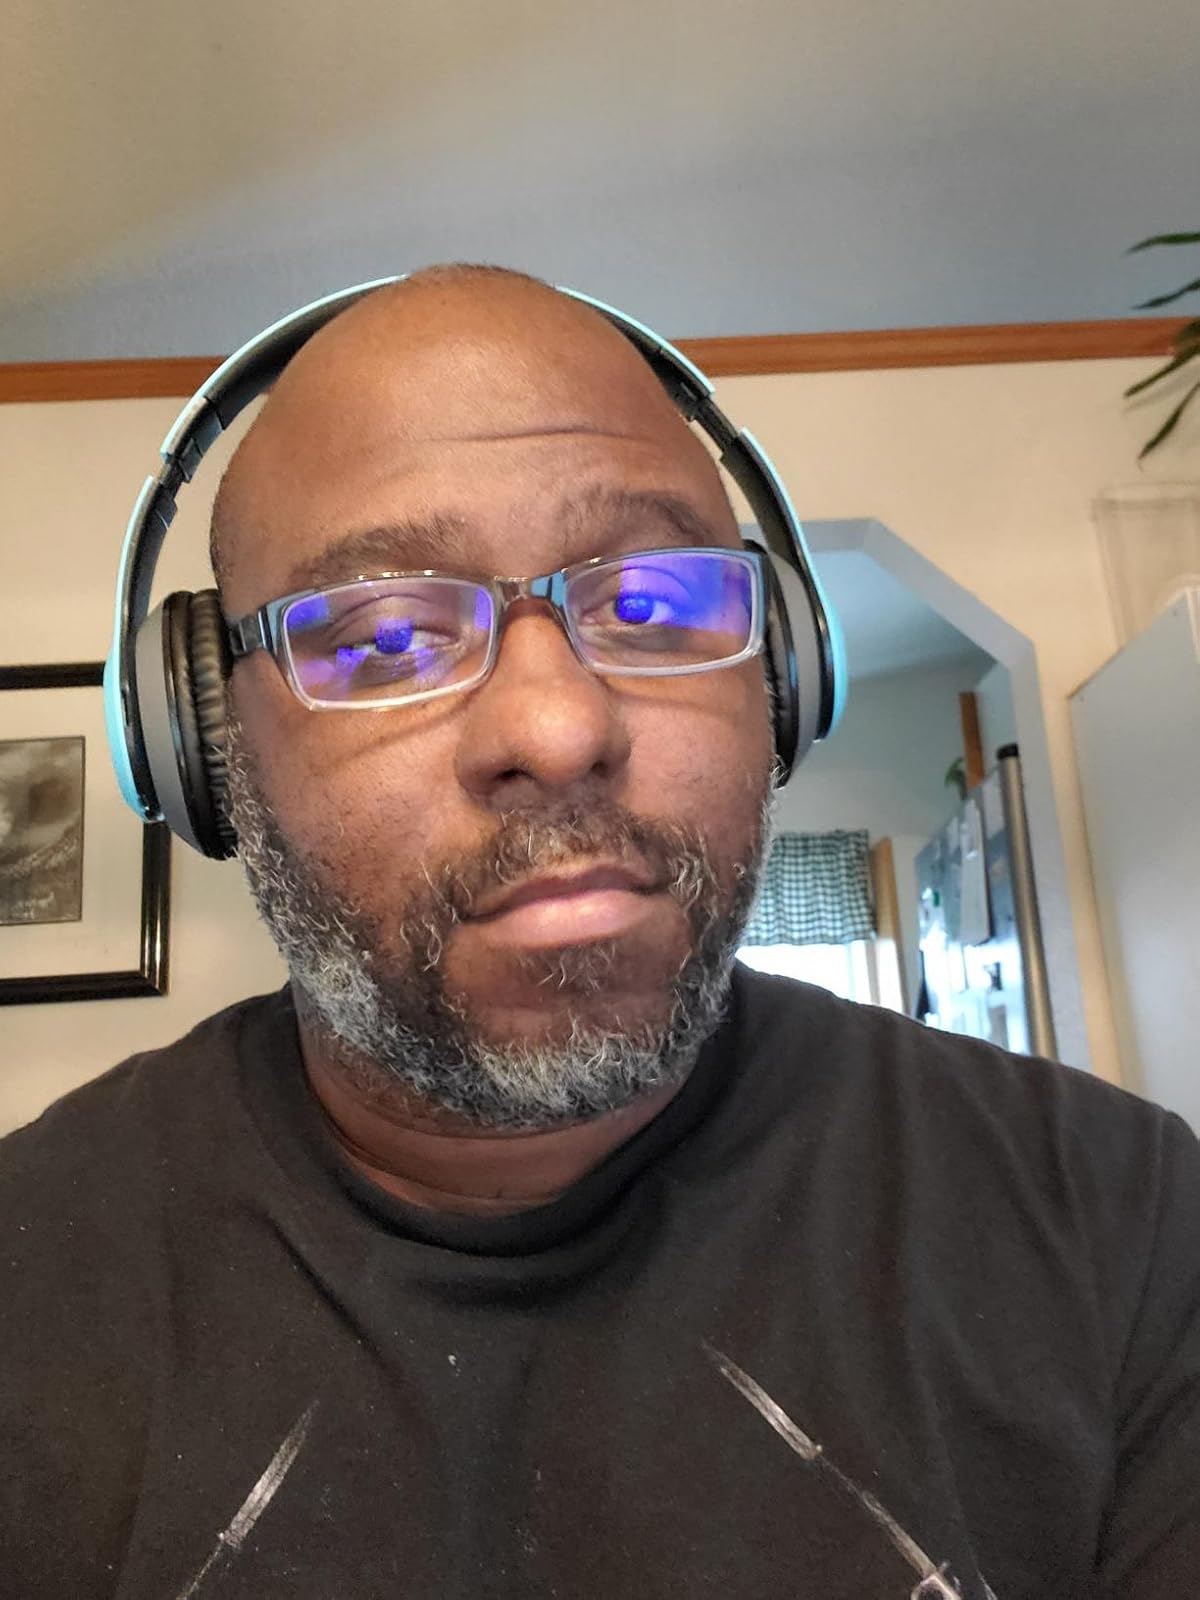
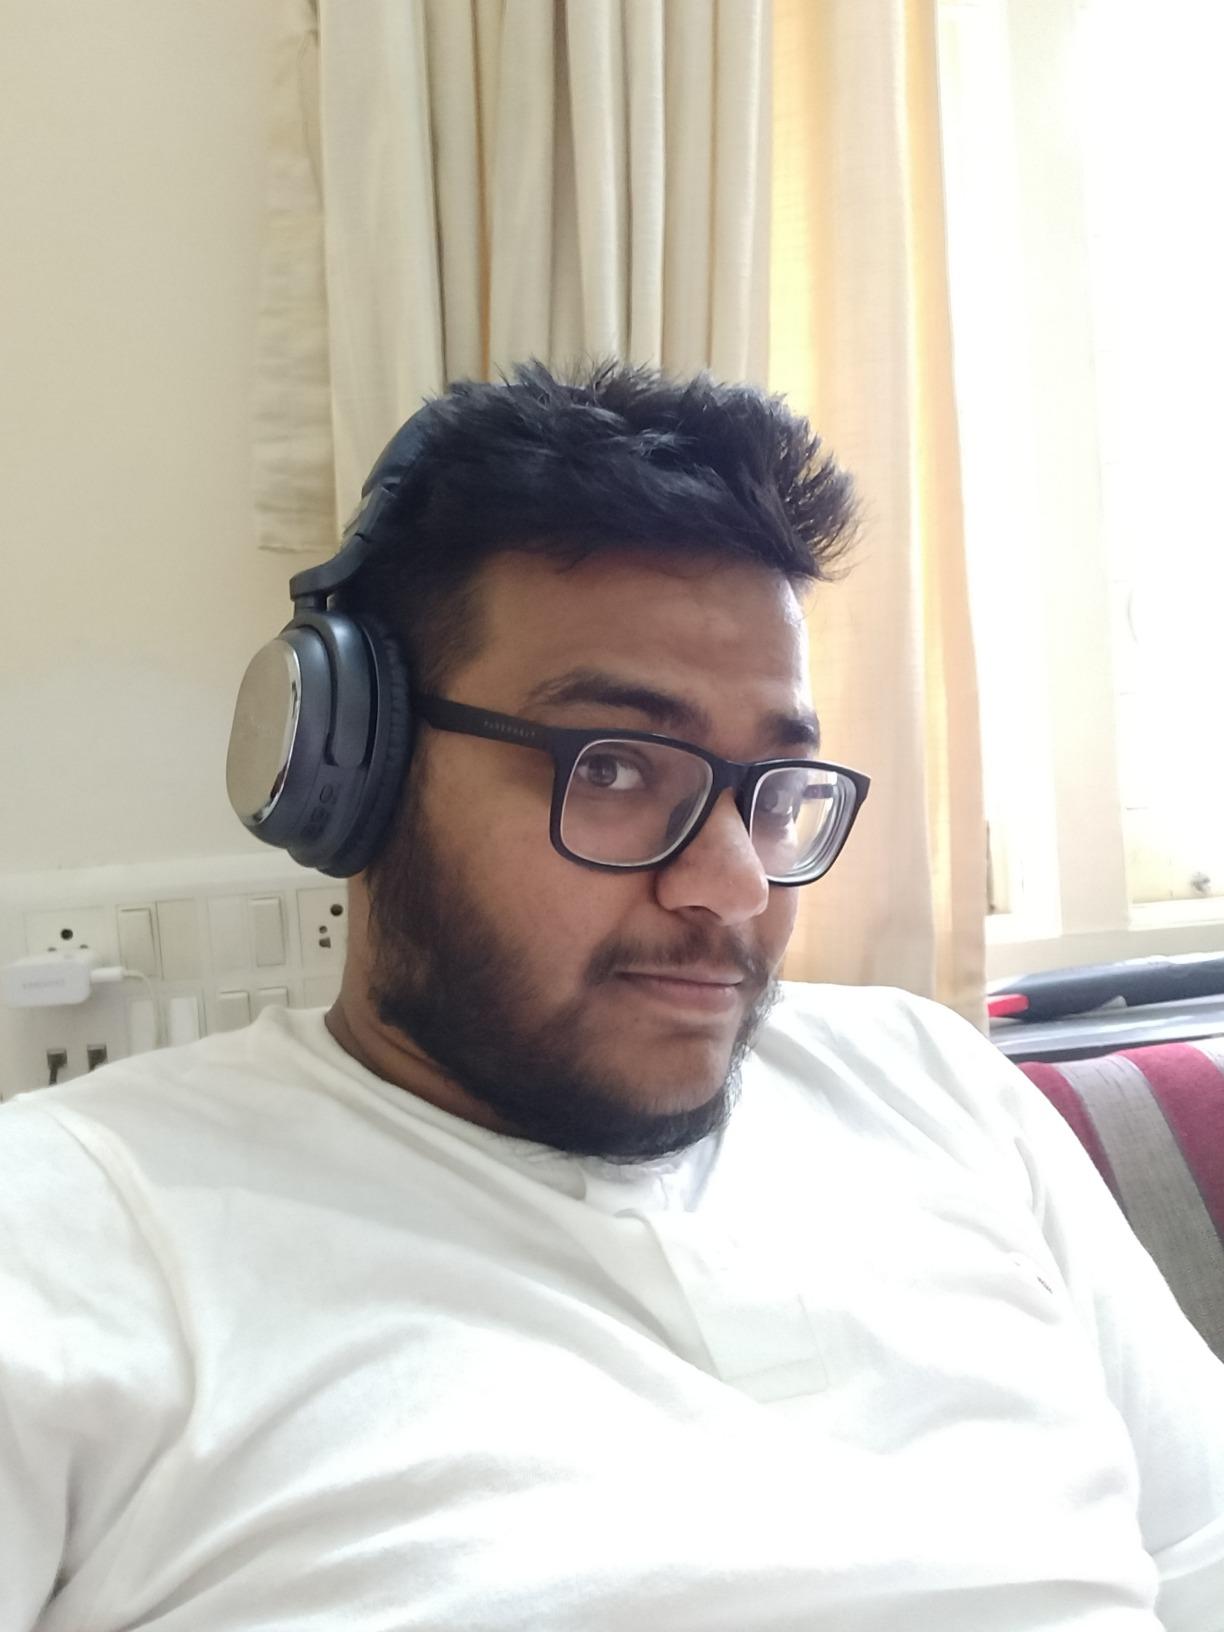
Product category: headphones
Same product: no